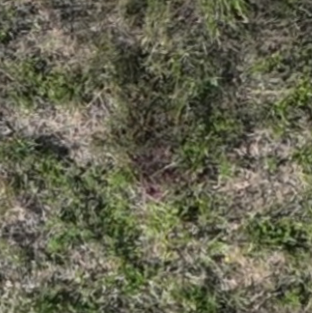
Month: july
Dye color: red
Dye concentration: low